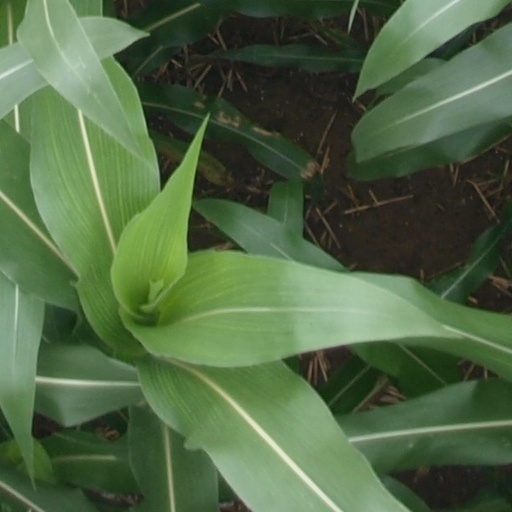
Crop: maize; corn